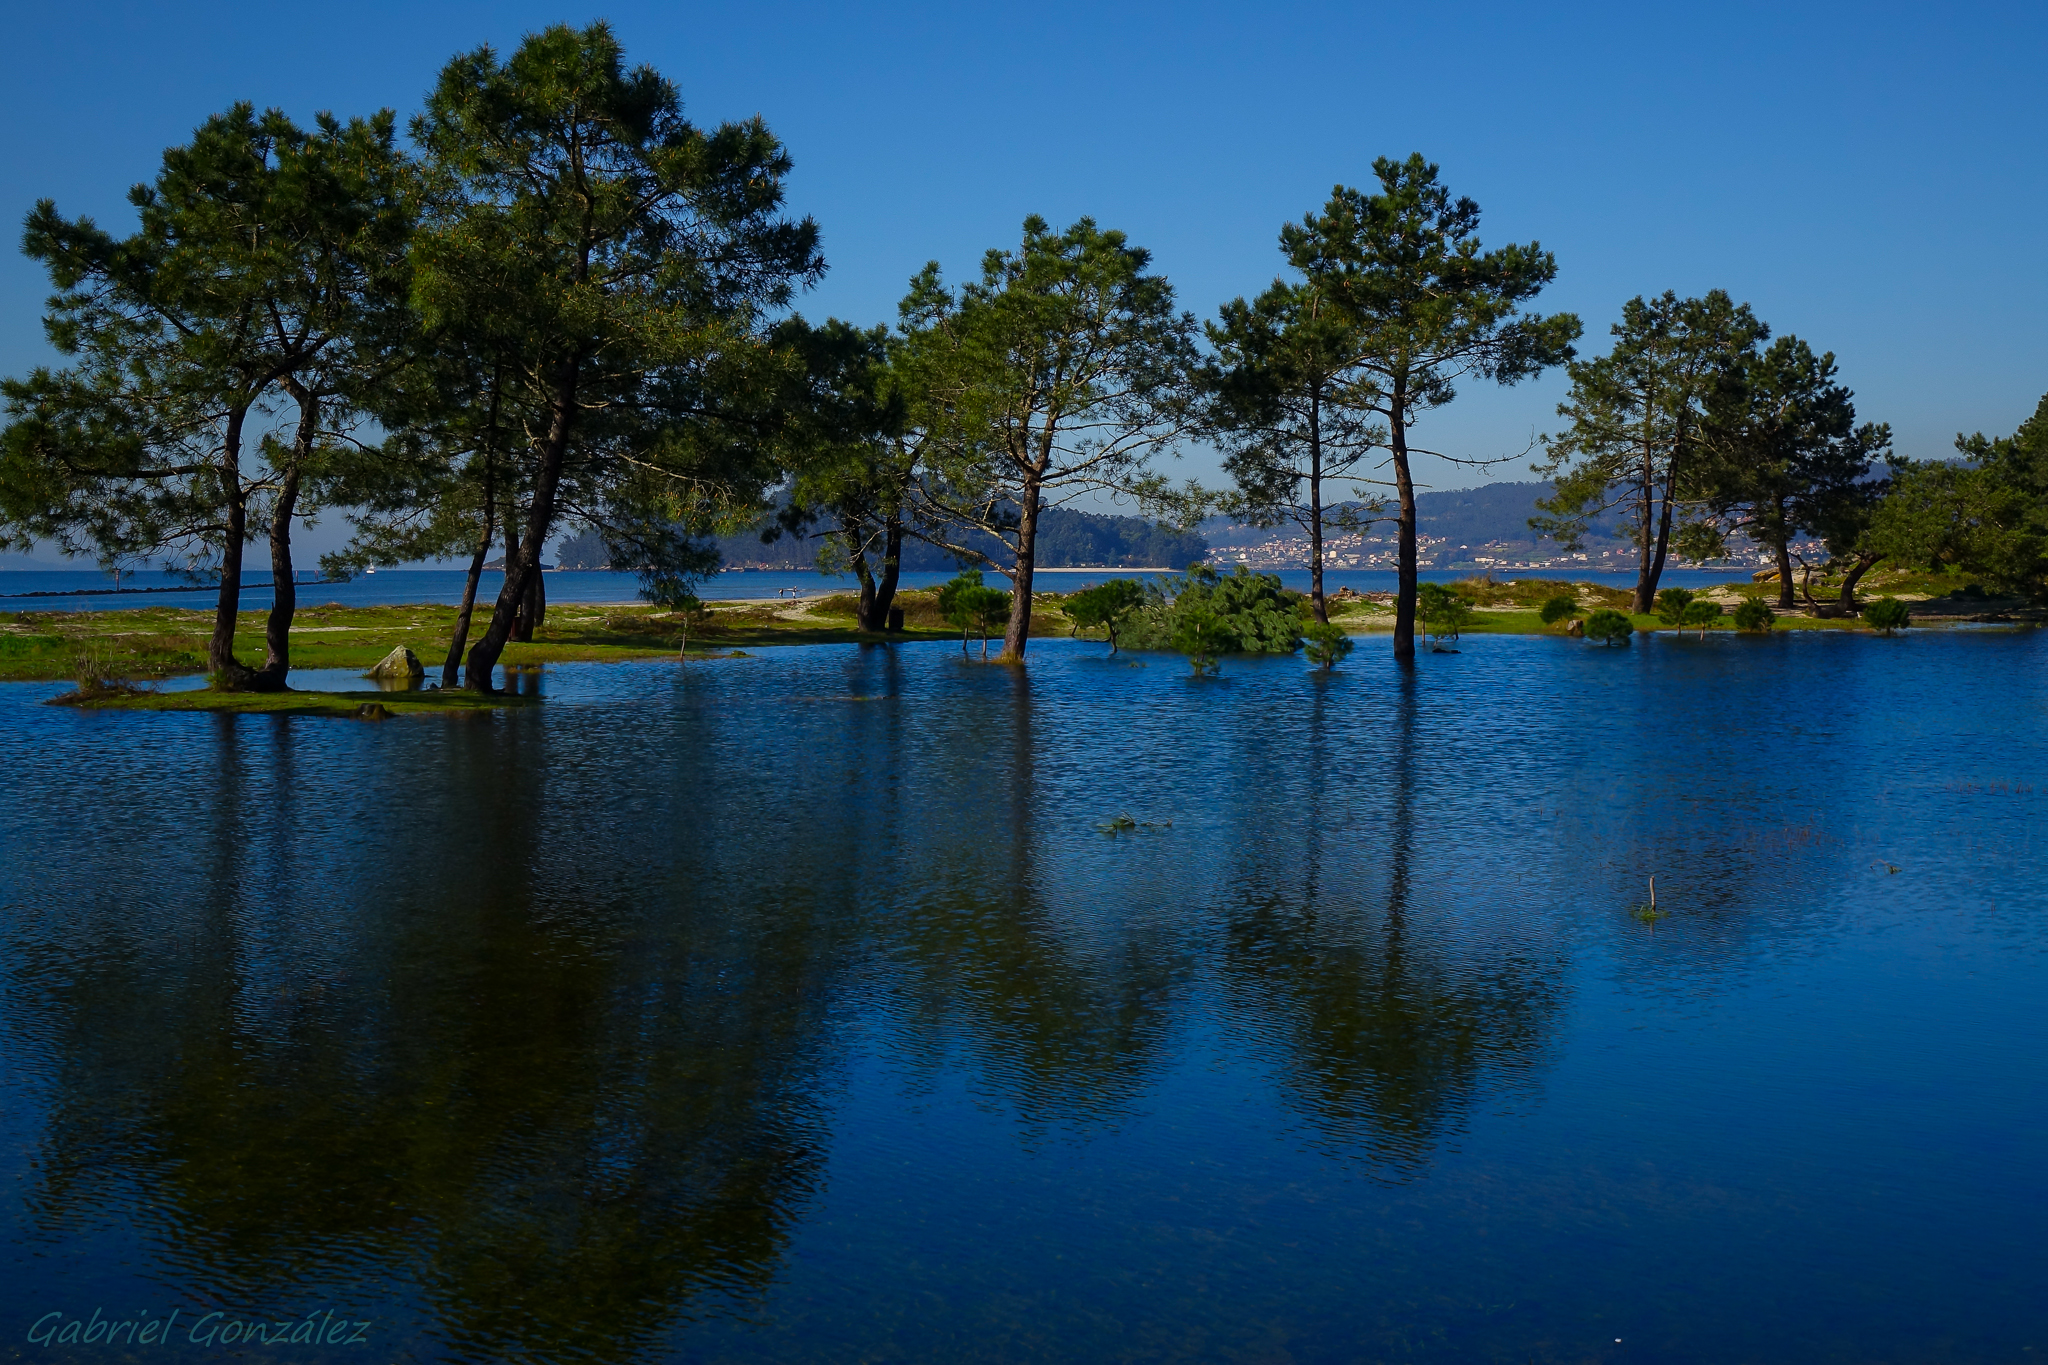
landscape, tree, water, nature, lake, river, pond, reflection, lagoon, reservoir, body of water, spain, galicia, pontevedra, paisajes, espana, ggl1, gaby1, xovesphoto, sonyrx10, rx10, lourido, gphoto, xelodegalicia, gabrielcoru a, woody plant